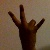
The image shows a hand gesture representing the number 7 in Indian Sign Language.